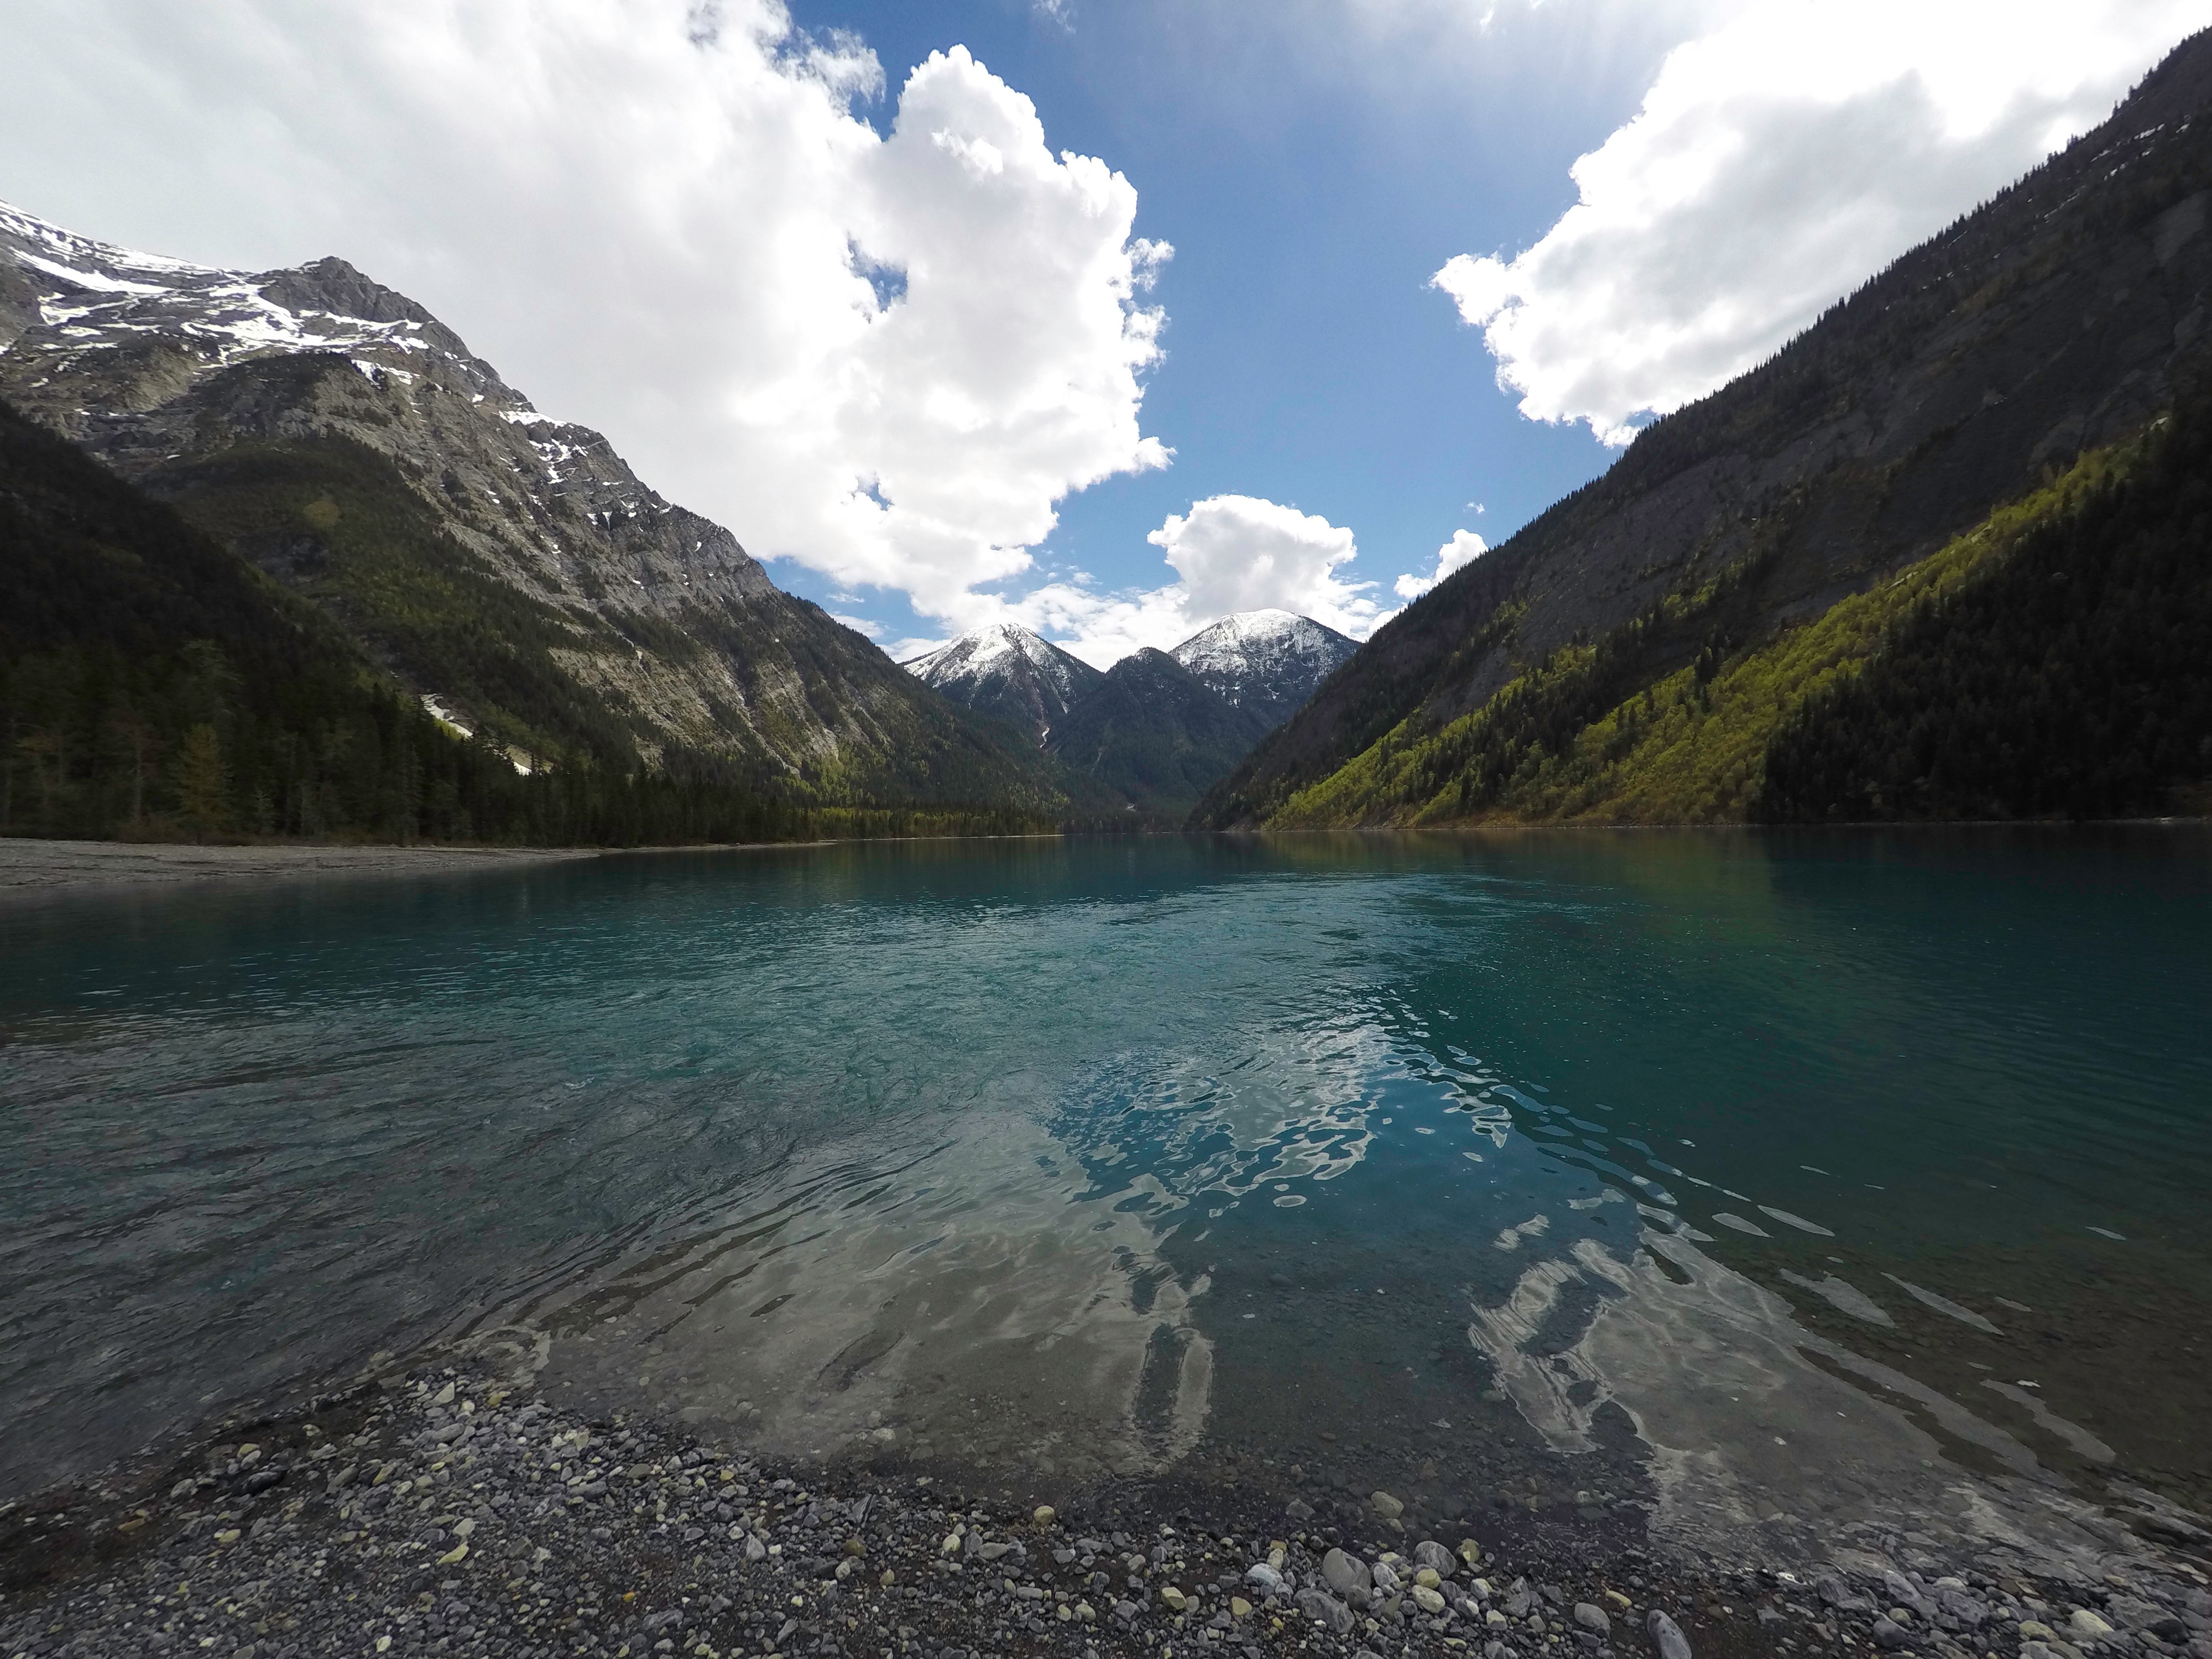
landscape, sea, mountain, lake, valley, mountain range, vehicle, glacier, bay, fjord, reservoir, highland, body of water, alps, fell, loch, landform, geographical feature, mountainous landforms, glacial landform